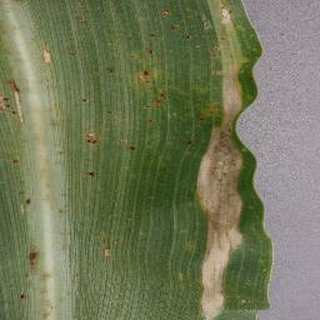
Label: corn_northern_leaf_blight